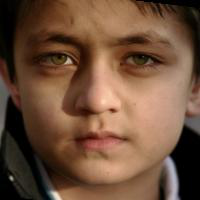
Age group: age 01-10